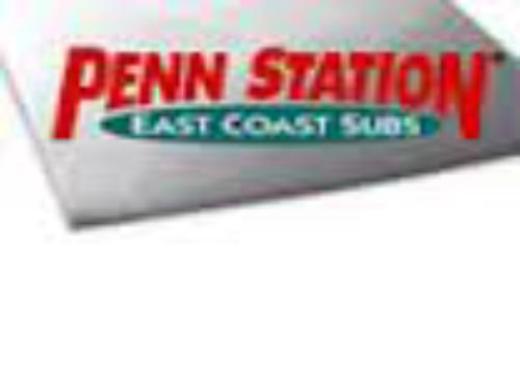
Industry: Food